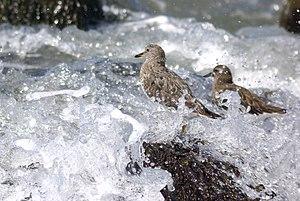
Cette liste des oiseaux au Canada provient de Bird Checklists of the World en date du mois de juillet 2018.